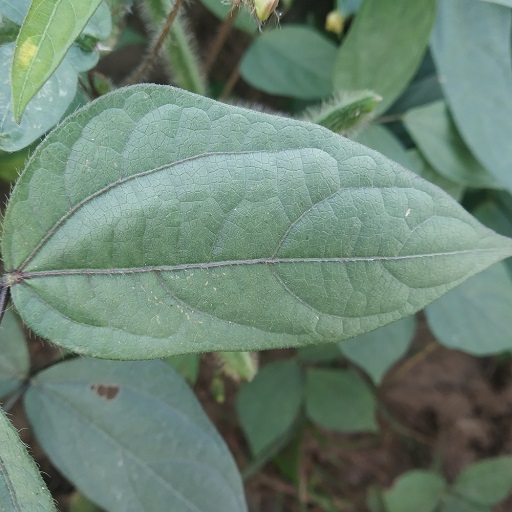
Label: Healthy